Sibs

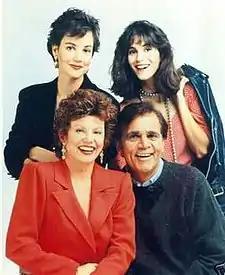
Main cast of "Sibs".

"Sibs" premiered as a preview telecast on Tuesday, September 17, 1991 at 9:30/8:30c, utilizing a lead-in from "Roseanne" and airing one hour after the series premiere of "Home Improvement". The following night, the show began airing in its regular Wednesday 9:30/8:30c time period, kicking off the latter half of the three-hour Wednesday comedy block that ABC was promoting as The Hump.